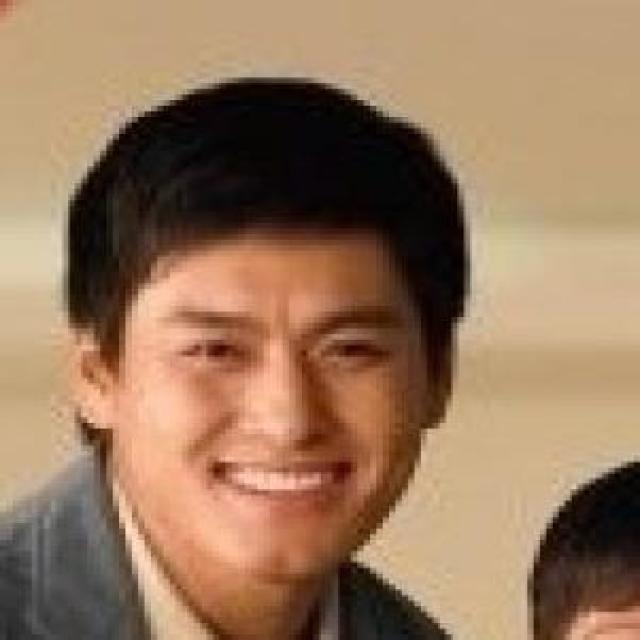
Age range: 21-44